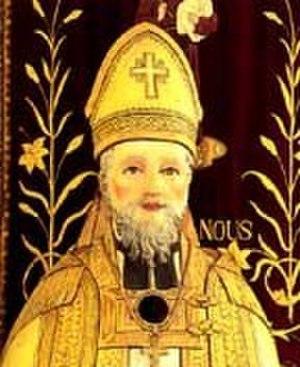
Photo du buste de Saint Patern de Vannes en la Cathédrale de Vannes
5000 av. J.-C.-3500 av. J.-C. : L'homme de « Teviec » habite la côte sud et vit de coquillages et de pêche.
Saint Patern de Vannes est, selon une tradition ancienne, le premier évêque du diocèse de Vannes au Vᵉ siècle. Décédé entre 490 et 511, ce Gallois est considéré comme étant un des sept saints fondateurs de la Bretagne. Depuis le Moyen Âge, il est vénéré en la ville de Vannes, étape du pèlerinage médiéval des sept saints de Bretagne appelé Tro Breizh. Selon le calendrier des saints bretons, il est fêté le 15 avril, considéré traditionnellement comme le jour anniversaire de sa mort, ou le 21 mai correspondant à la translation de ses reliques. Ce saint breton est nommé Patern l’Ancien, pour le distinguer de Paterne d’Avranches, évêque d'Avranches dont les vies sont confondues dans le cartulaire de Quimperlé et le bréviaire de Léon. La Vita S. Paterni, publiée par William Jenkins Rees dans son recueil de Vies des saints bretons de la Cambrie en 1853, le confond également avec le Padarn gallois.